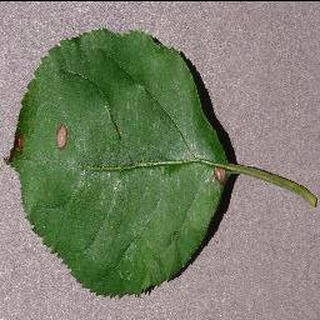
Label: apple_black_rot